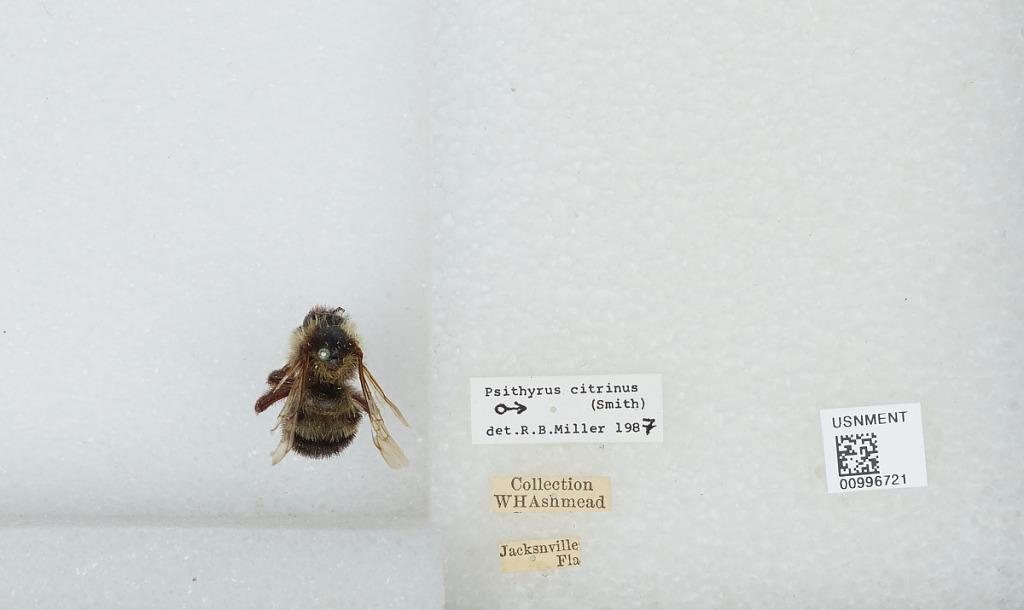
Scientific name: Bombus (Psithyrus) citrinus (Smith)
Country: United States
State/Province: Florida
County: Duval
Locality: Jacksonville
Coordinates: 30.3369, -81.6614
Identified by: Miller, R. B.